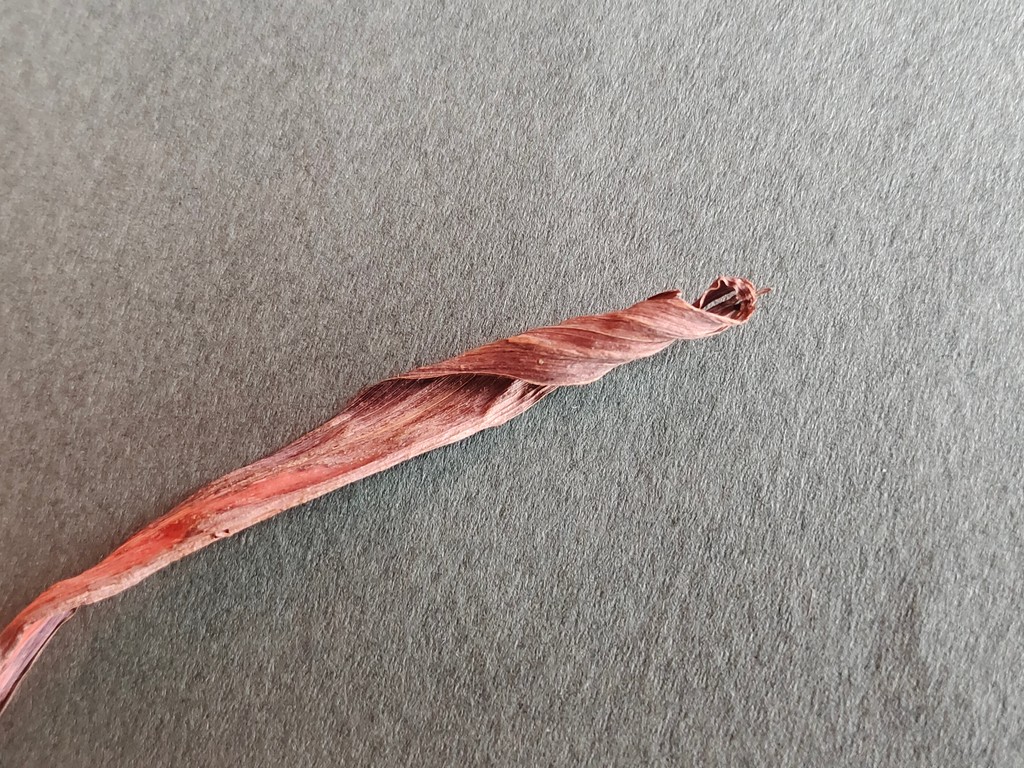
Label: Dried